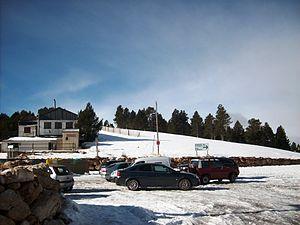
Rasos de Peguera en Catalogne (Europa)